Diego Velázquez

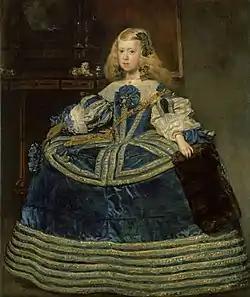
Portrait of the eight-year-old "Infanta Margarita Teresa in a Blue Dress" (1659)

Velázquez returned to Madrid in January 1631. That year he completed the first of his many portraits of the young prince, beginning with "Prince Balthasar Charles with a Dwarf" (Boston, Museum of Fine Arts). ln portraits such as "Equestrian portrait of prince Balthasar Charles" (1635), Velázquez depicts the prince looking dignified and lordly, or in the dress of a field marshal on his prancing steed. In one version, the scene is in the riding school of the palace, the king and queen looking on from a balcony, while Olivares attends as master of the horse to the prince.